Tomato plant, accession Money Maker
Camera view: bottom (45 deg); turntable rotation: 330 degrees
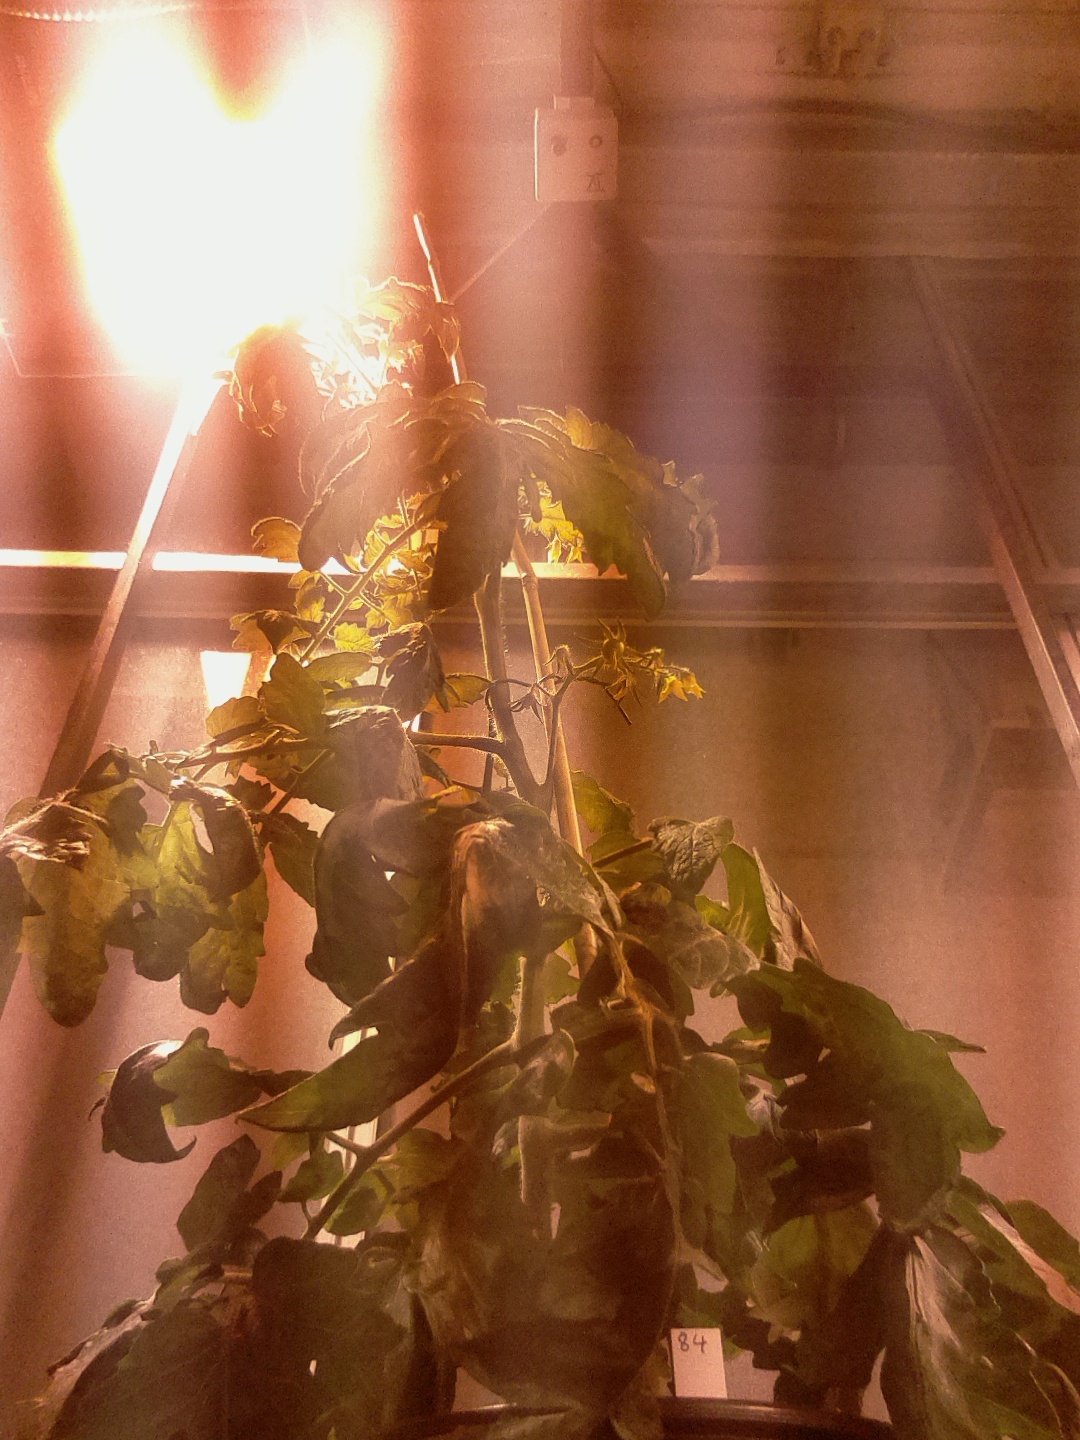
BBCH growth stage 69: End of flowering, 90%-100% of flowers open, more petals falling